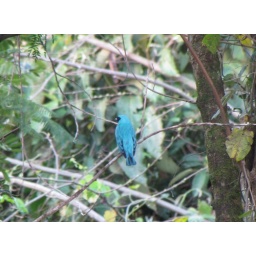
Just walking around the city, I saw this cool bird